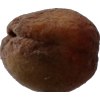
Label: peach